Adam's Grave

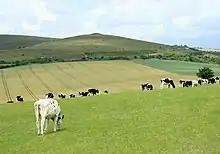
Cattle on the side of Woodborough Hill, with Adam's Grave and Walkers Hill on the skyline

Adam's Grave was a Neolithic long barrow near Alton Barnes in Wiltshire, southwest England. Its remains have been scheduled as an ancient monument.